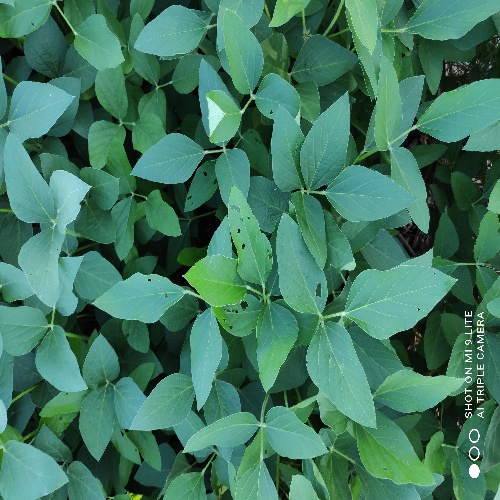
Label: Caterpillar